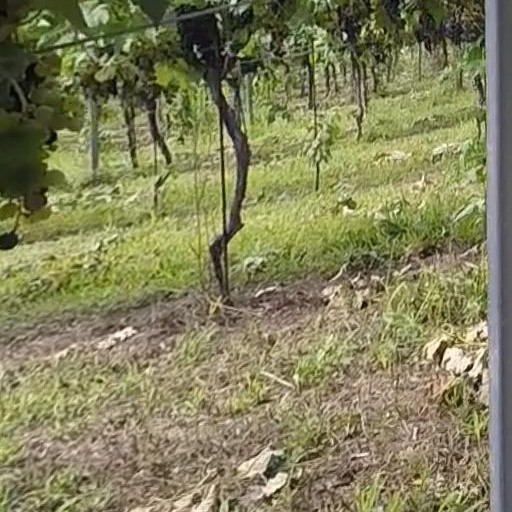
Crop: grape